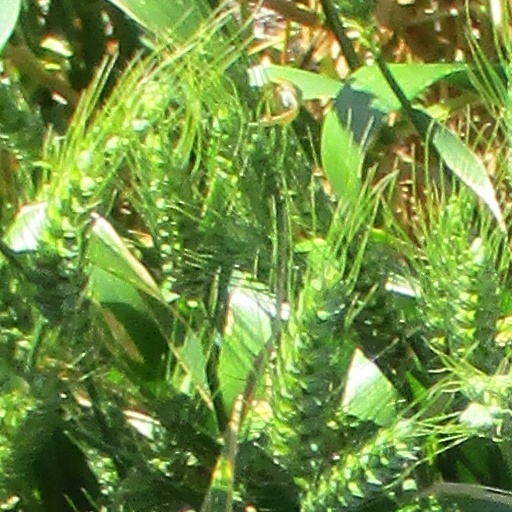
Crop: wheat